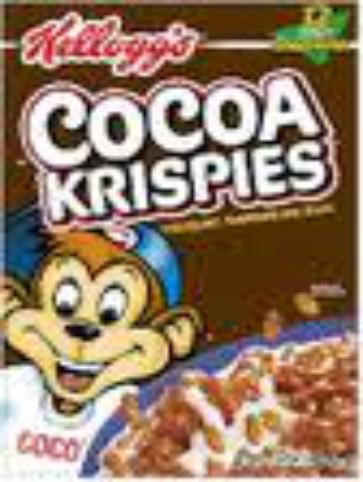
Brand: Cocoa Krispies
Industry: Food